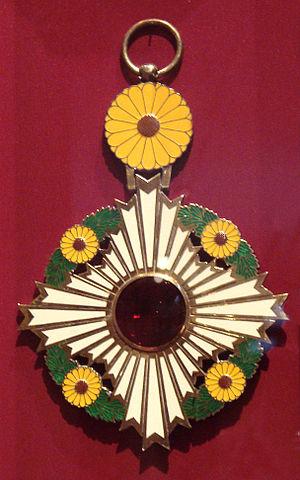
Les ordres, décorations et médailles du Japon trouvent leurs origines dans les années 1870, peu de temps après la restauration de Meiji, où ils sont copiés sur les modèles européens. Le premier ordre, l'ordre impérial de Meiji est établi en 1875 et est plus tard renommé ordre du Soleil levant.
Seiichi Itō est un amiral japonais qui, après une carrière rapide, occupe, pendant la guerre du Pacifique, principalement le poste de Vice-Chef de l'État-Major Général de la Marine, de septembre 1941 à décembre 1944. Il est nommé alors au commandement de la 2ᵉ Flotte, pratiquement réduite au Yamato, à bord duquel il se fait tuer au cours de la mission-suicide du cuirassé géant au large d'Okinawa, en avril 1945.